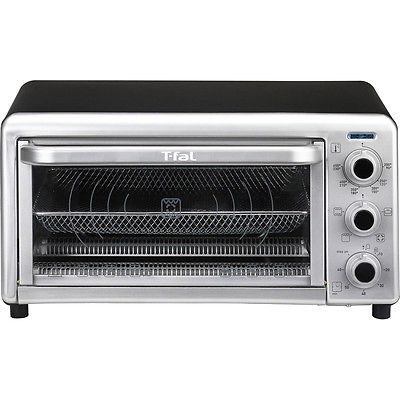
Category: toaster